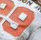
Number: 9